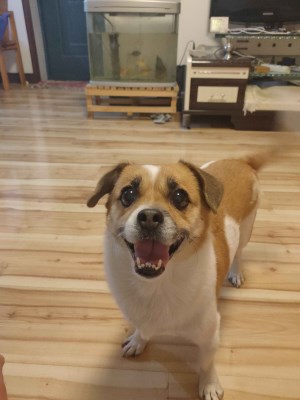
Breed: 3336-n000121-chinese_rural_dog